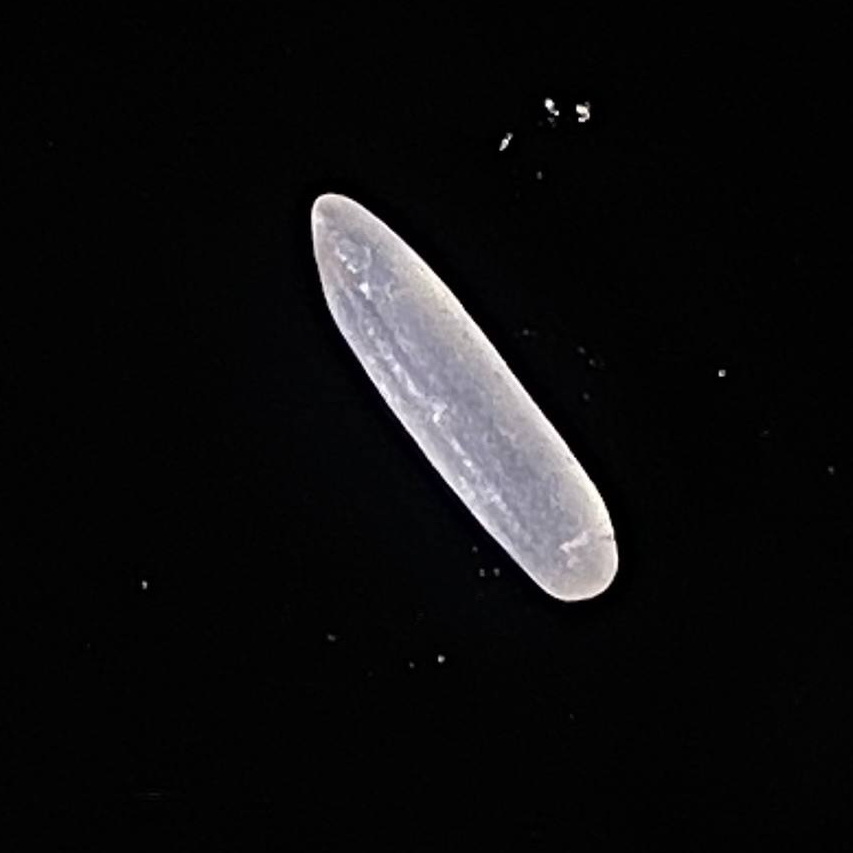
Rice variety: Jirashail